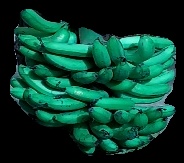
Variety: pachbale
Grade: grade3